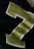
Number: 7